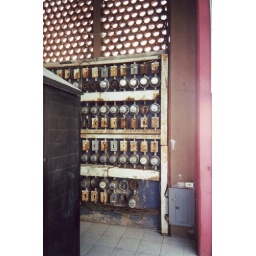
in the market building